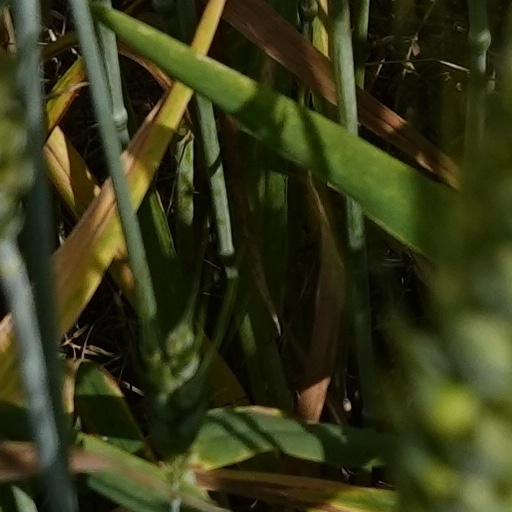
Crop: wheat